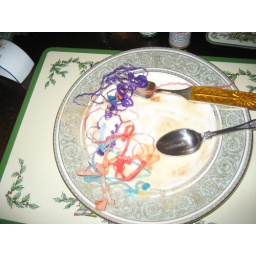
This plate was once full of cake. Then my grandmother hit Kevin in the face with some popper streamers.